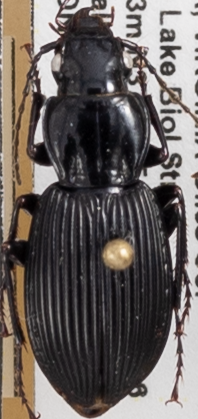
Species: Pterostichus lachrymosus
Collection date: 2021-06-29
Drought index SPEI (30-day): -0.03
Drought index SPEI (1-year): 0.47
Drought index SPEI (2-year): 1.28